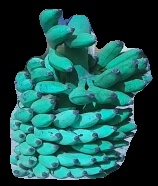
Variety: elakki-bale
Grade: grade3